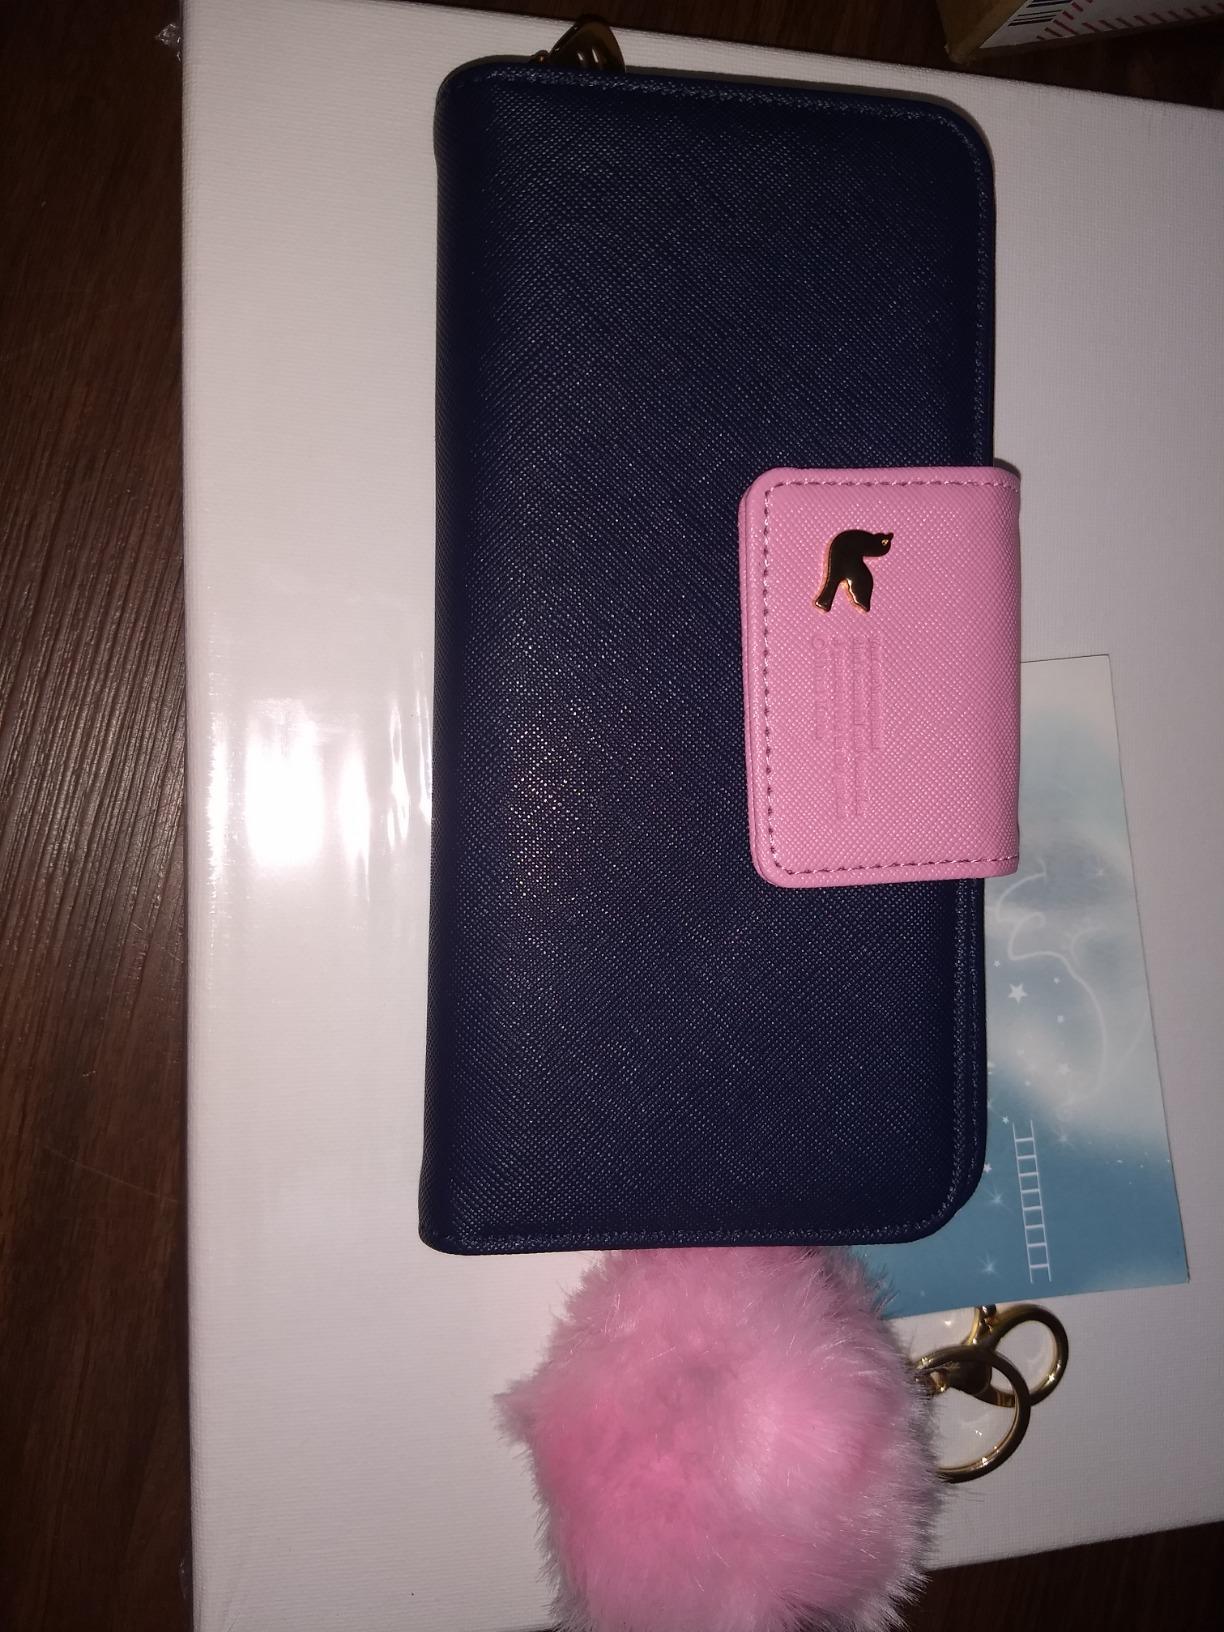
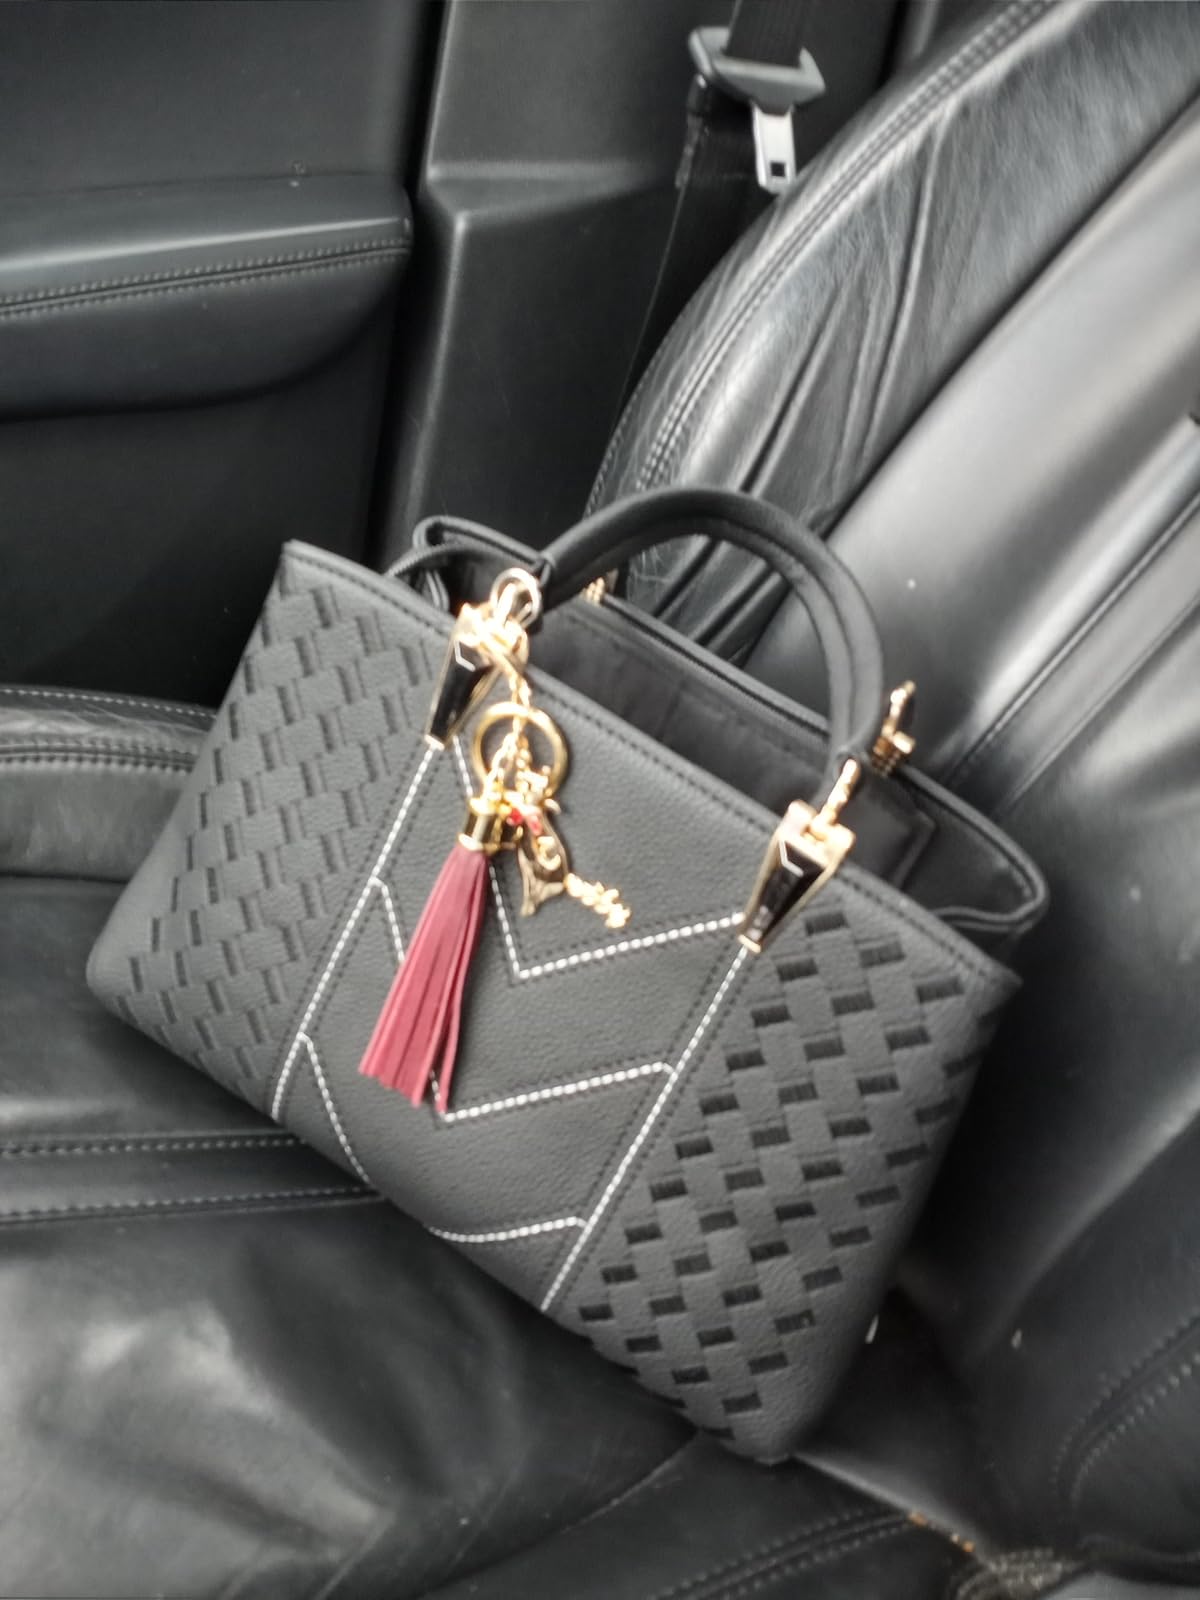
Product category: accessories_handbag
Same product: no